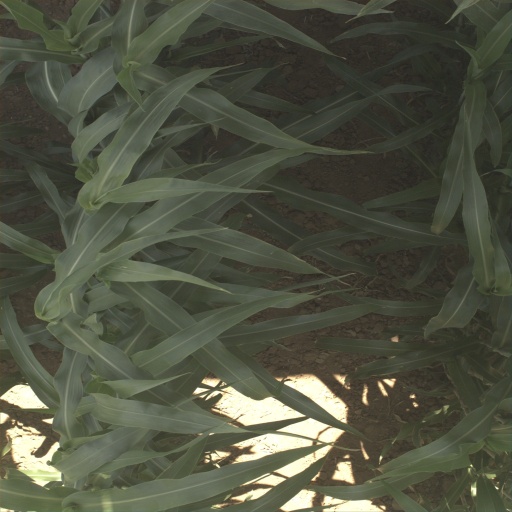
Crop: sorghum